Louis Nye

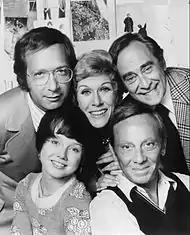
"Needles and Pins" cast, 1973. Bottom, from left: Deirdre Lenihan, Norman Fell. Top, from left: Bernie Kopell, Sandra Deel and Nye.

Nye was a member of the cast of "Needles and Pins", playing Harry Karp. The sitcom, which starred Norman Fell, ran for 14 episodes in the autumn of 1973.